Howard Hawks

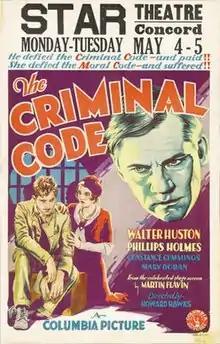
"The Criminal Code" poster

Hawks did not get along with Warner Brothers executive Hal B. Wallis, and his contract allowed him to be loaned out to other studios. Hawks took the opportunity to accept a directing offer from Harry Cohn at Columbia Pictures. The film opened in January 1931 and was a hit. The film was banned in Chicago, and experienced censorship, which would continue in his next film project. In 1930, Hughes hired Hawks to direct "Scarface", a gangster film loosely based on the life of Chicago mobster Al Capone. The film was completed in September 1931, but the censorship of the Hays Code prevented it from being released as Hawks and Hughes had originally intended. The two men fought, negotiated, and made compromises with the Hays Office for over a year, until the film was eventually released in 1932, after such other pivotal early gangster films as "The Public Enemy" and "Little Caesar". "Scarface" was the first film on which Hawks worked with screenwriter Ben Hecht, who became a close friend and collaborator for 20 years. After filming was complete on "Scarface", Hawks left Hughes to fight the legal battles and returned to First National to fulfill his contract, this time with producer Darryl F. Zanuck. For his next film, Hawks wanted to make a film about his childhood passion: car racing. Hawks developed the script for "The Crowd Roars" with Seton Miller for their eighth and final collaboration. Hawks used real race car drivers in the film, including the 1930 Indianapolis 500 winner Billy Arnold. The film was released in March and became a hit.